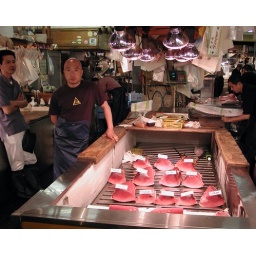
Tuna in Tsukiji fish market